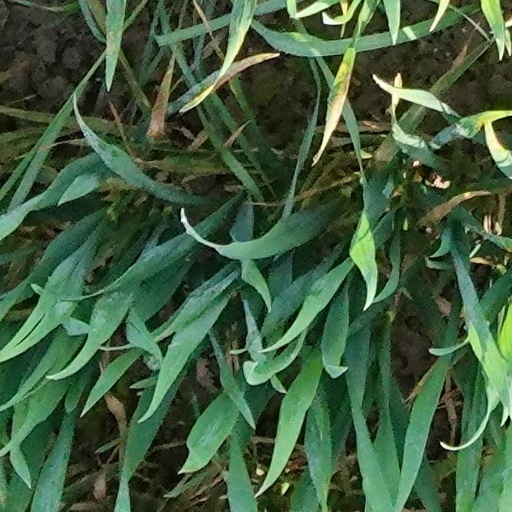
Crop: wheat